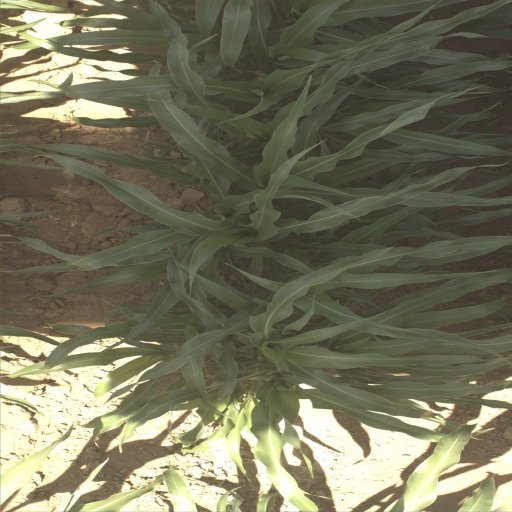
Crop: sorghum